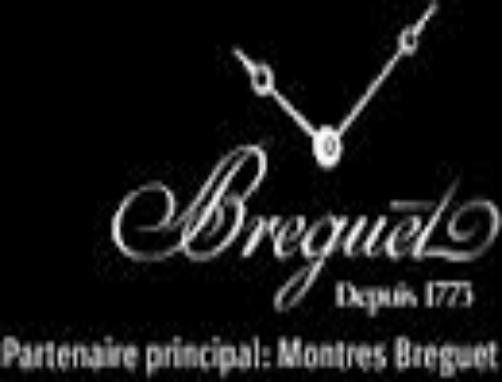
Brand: Breguet
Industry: Electronic